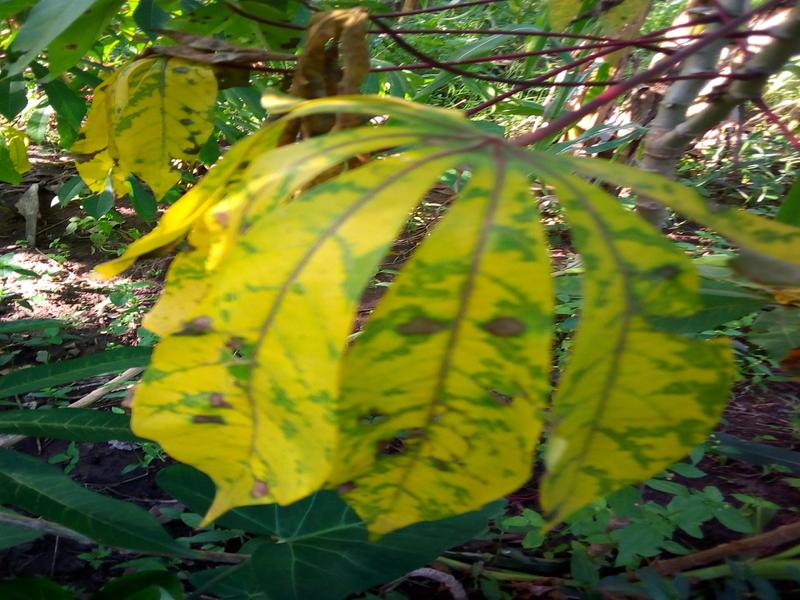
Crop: cassava
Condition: brown_streak_disease